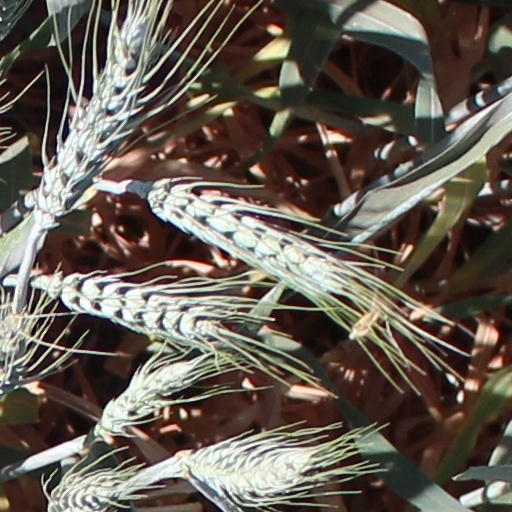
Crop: wheat